Ferdinand Nigg

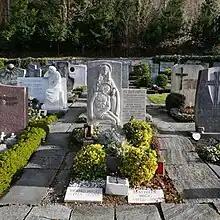
The family grave in 2024.

Nigg married Rosa Burtscher (5 May 1893 – 18 July 1987) on 9 September 1918 and they had four children together. He died of a heart attack on 13 July 1957, aged 63 years old.